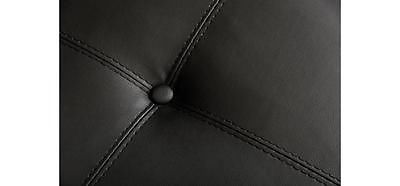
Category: sofa